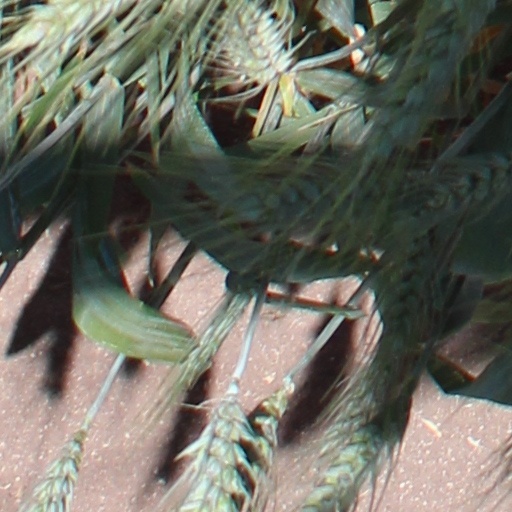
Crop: wheat